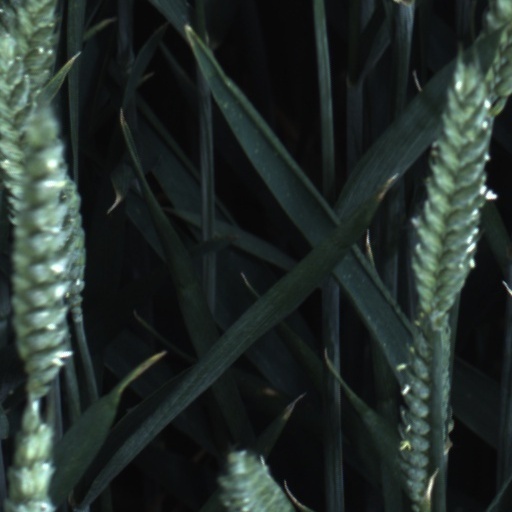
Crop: wheat